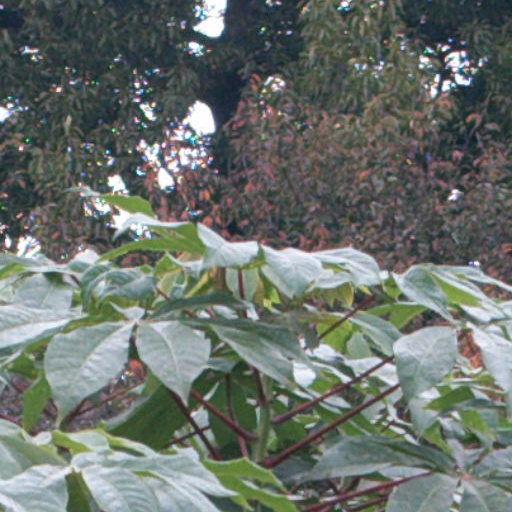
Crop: cassava